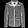
Label: Coat